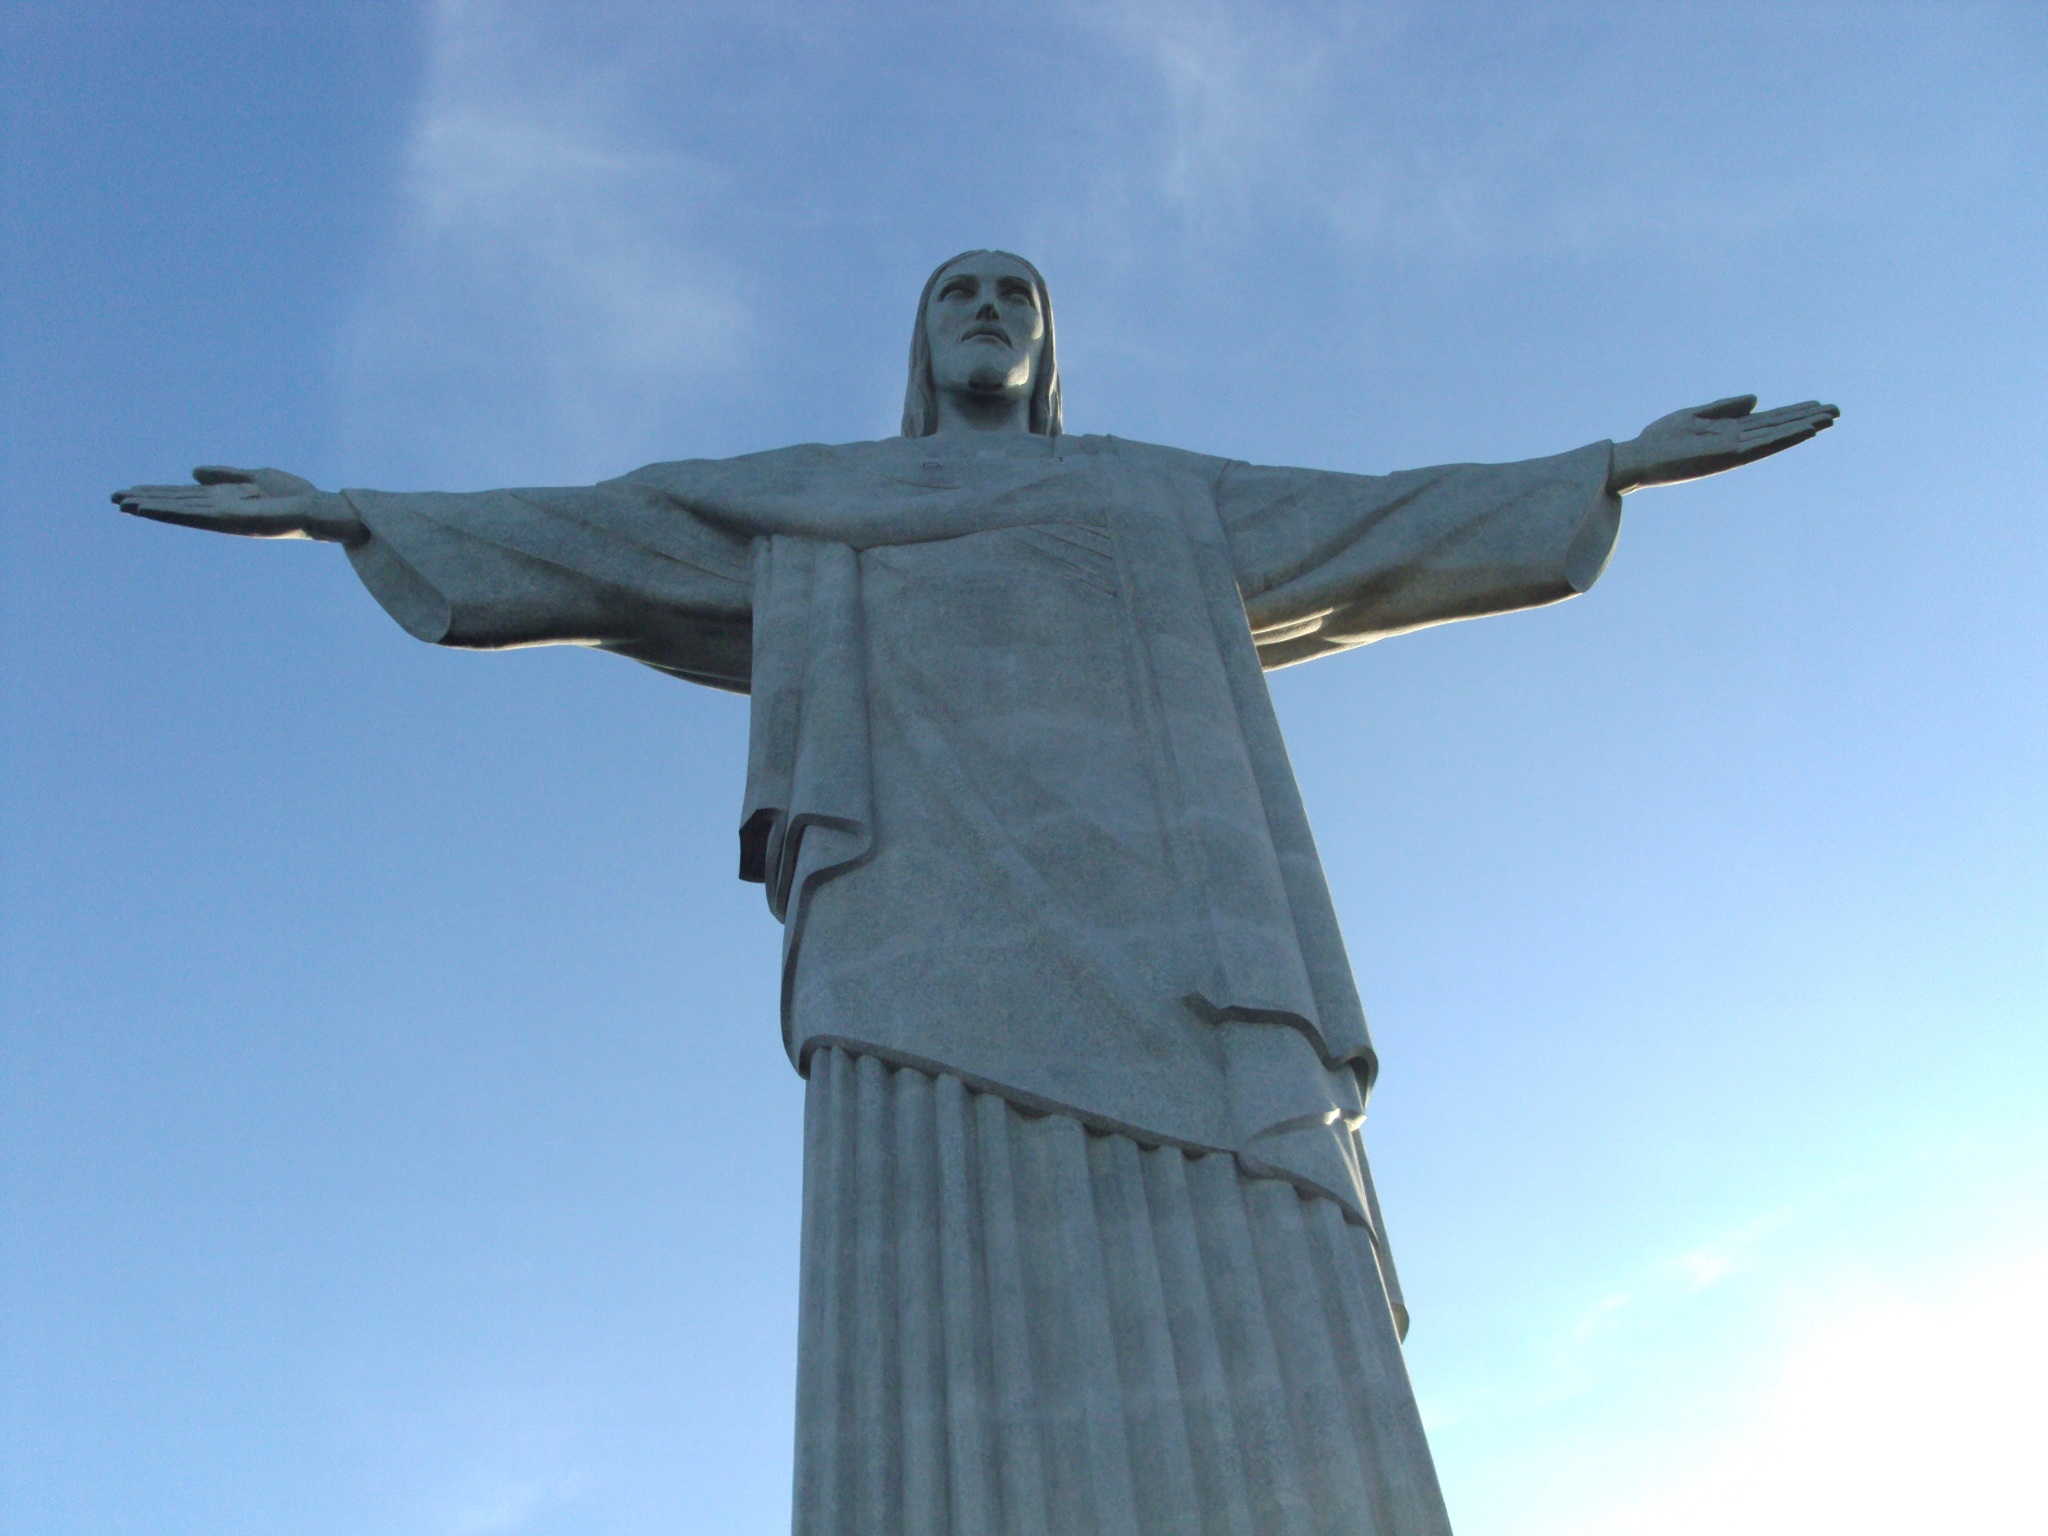
monument, statue, symbol, peace, rio de janeiro, sculpture, christ, memorial, jesus